University of Agriculture, Peshawar

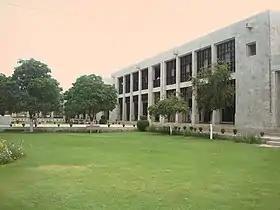
Administrative Block

The academic programs are divided into five faculties, each headed by a dean: